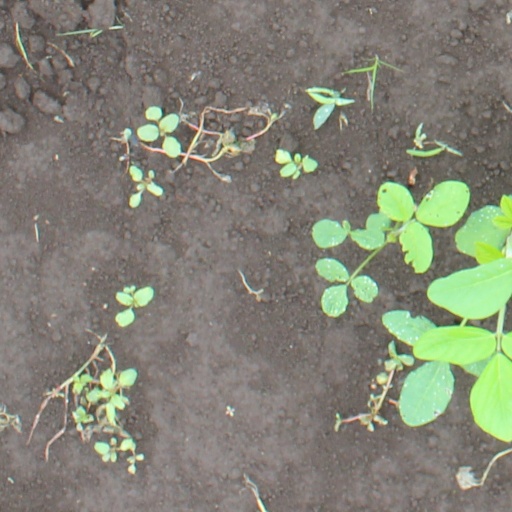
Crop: soybean